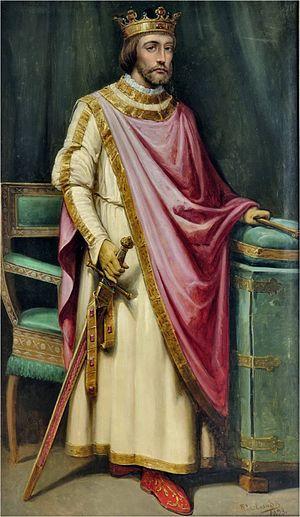
Cet article donne la liste des souverains de la couronne de León et puis de Castille, qui regroupait principalement les royaumes de Castille et de León. On relie également les souverains du royaume des Asturies.